Osiedle Dojlidy, Białystok

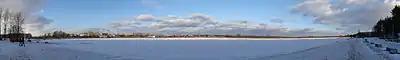
Zalew Dojlidy

From the administrative boundary of the city street Viaduct, by the Square 10 Lithuanian Cavalry Regiment, of street Nowowarszawskiej K. Tsiolkovsky, Nowowarszawską, Dojnowską to the administrative border of the city, along the border of the forest and the shores of the lagoon Dojlidzkiego, a piece of beach along the street, including Orthodox cemetery and church, a piece of street Suchowolca, then a piece of street Dojlidy top, then the eastern access to the brewery pond przybrowarnego, Solnička street, and beyond, surround Forest Solnicki, administrative boundary of the city, back to the road bridge.